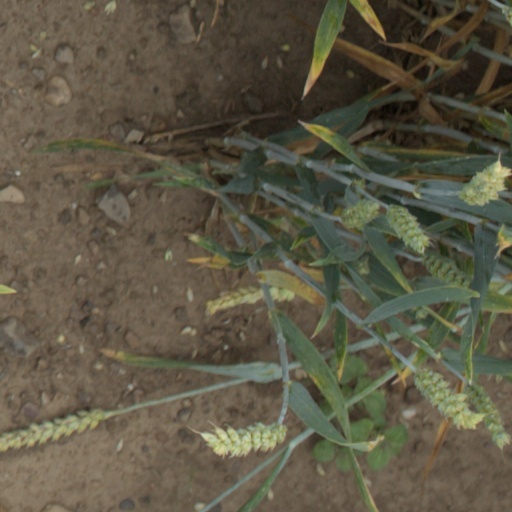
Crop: wheat